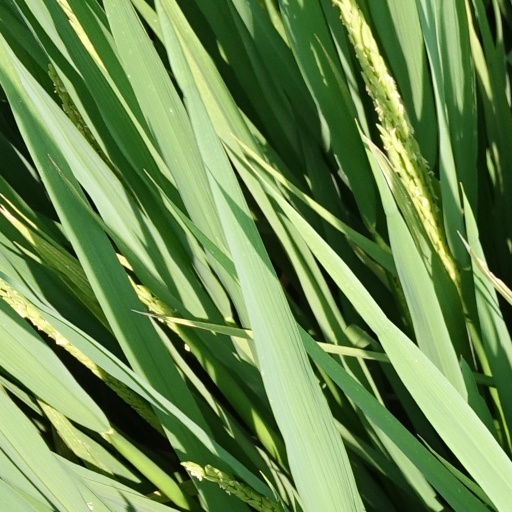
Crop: rice